Junket Bank

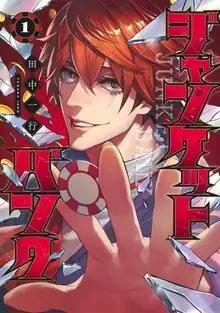
First volume cover

is a Japanese manga series written and illustrated by Ikkō Tanaka. It has been serialized in Shueisha's manga magazine "Weekly Young Jump" since July 2020, with its chapters collected in 18 volumes as of June 2025.